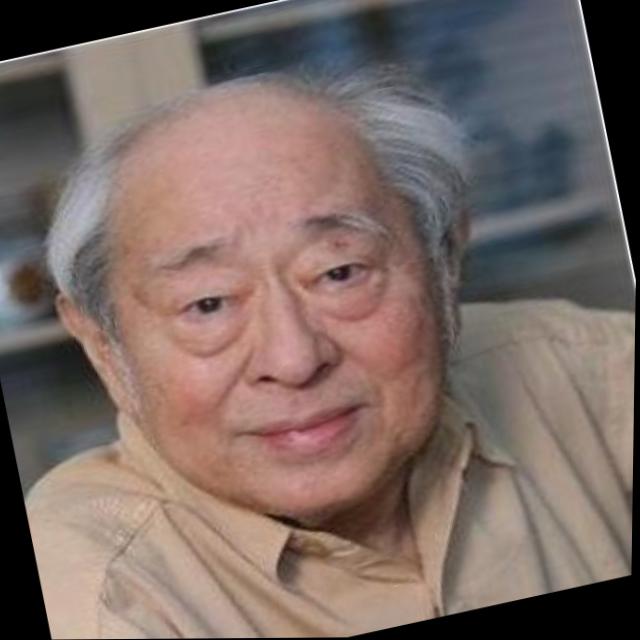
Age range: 65+